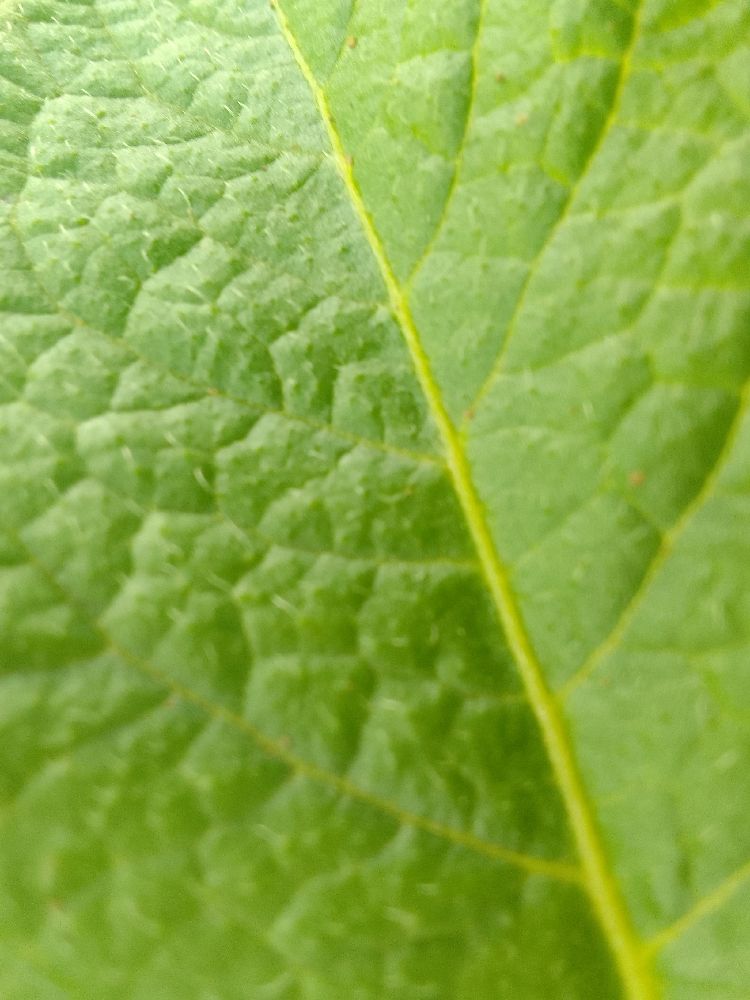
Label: Healthy